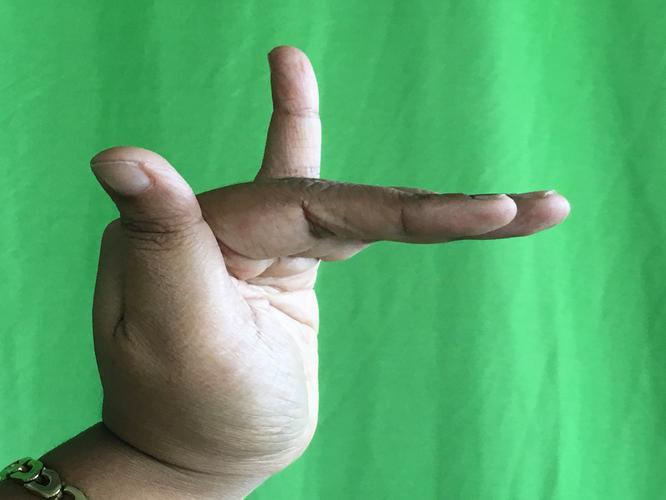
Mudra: Mrigasirsha
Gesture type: single_hand